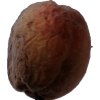
Label: peach